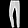
Label: Trouser